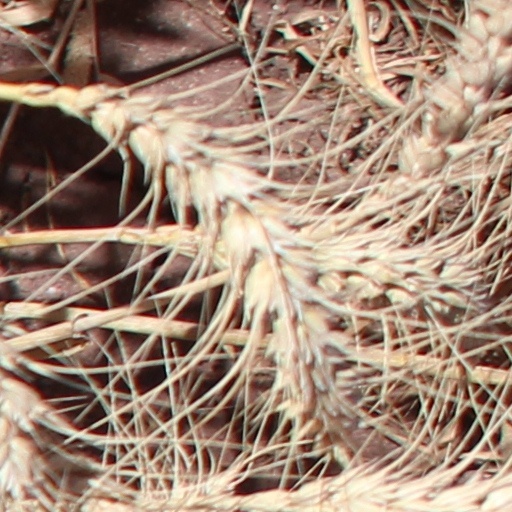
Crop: wheat